Ku Klux Klan

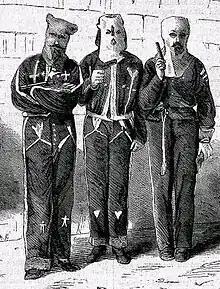
Three Ku Klux Klan members arrested in Tishomingo County, Mississippi, September 1871, for the attempted murder of an entire family.

Klan members adopted masks and robes that hid their identities and added to the drama of their night rides. The South was heavily rural and most people knew each other's faces, and sometimes could recognize the attackers by voice and mannerisms. "The kind of thing that men are afraid or ashamed to do openly, and by day, they accomplish secretly, masked, and at night." The night riders of the First Klan "sometimes claimed to be ghosts of Confederate soldiers so, as they claimed, to frighten superstitious Blacks. Few freedmen took such nonsense seriously."